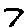
Label: 7